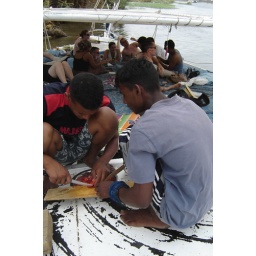
especially when you have to go to the toilet in the bushes. The food prepared on the boat may have contributed to it...